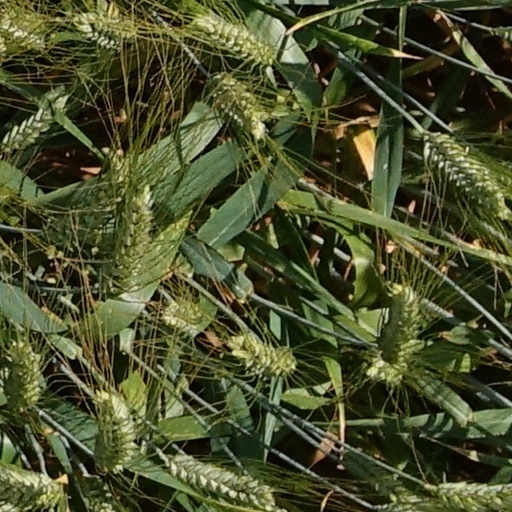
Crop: wheat